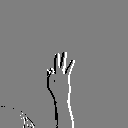
ASL letter: f